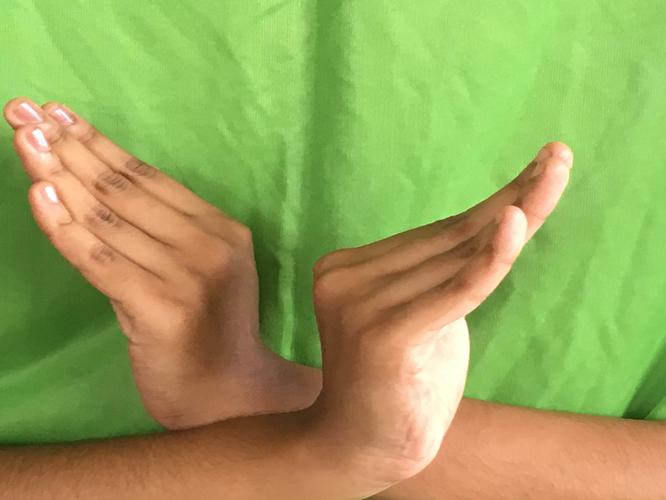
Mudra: Nagabandha
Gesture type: double_hand